Bureau of Pensions Advocates

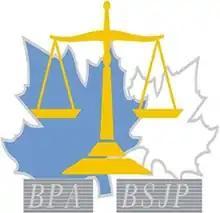
Bureau of Pensions Advocates logo

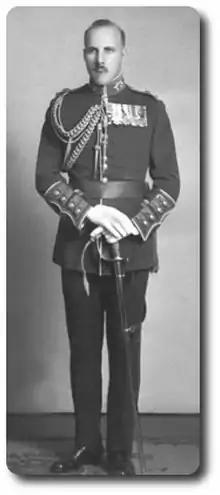
Colonel C. Beresford Topp, CBE, DSO, MC. First Chief Pensions Advocate 1930-1943, and 1945-1955

The Bureau of Pensions Advocates offers free legal advice and representation to Veterans and serving members of the Canadian Armed Forces, Veterans and serving members of the Royal Canadian Mounted Police, former members of Canada's Merchant Navy, and eligible family members before the Veterans Review and Appeal Board of Canada (VRAB) on Department of Veterans Affairs decisions related to the following Illness or Injury Benefits: Disability Pension, Critical Injury Benefit, Additional Pain and Suffering Compensation, and Exceptional Incapacity Allowance, as well as the following Income Support Benefits: Survivor's Pension and War Veteran's Allowance.